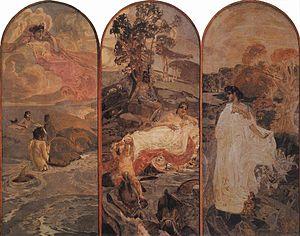
Mikhaïl Aleksandrovitch Vroubel est un peintre russe, né à Omsk le 17 mars 1856, mort à Saint-Pétersbourg le 14 avril 1910. Son père est d'ascendance polonaise ; sa mère, danoise, meurt alors qu'il n'a que trois ans.